List of guitar tunings

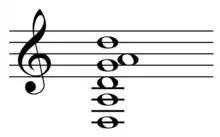
D modal tuning.

Open G was used in rock by Jimmy Page of Led Zeppelin in the songs "Dancing Days", "That's The Way" and "Black Country Woman", Keith Richards of the Rolling Stones as well as in Mississippi blues by Son House, Charley Patton, and Robert Johnson, some songs by Alter Bridge (including down-tuned and minor variations on "In Loving Memory", "Watch Over You", "Wonderful Life", "Words Darker Than Their Wings", "Cradle to the Grave", and "Dying Light"), and in "Fearless" by Pink Floyd. David Wilcox used this tuning on "The Nightshift Watchman".